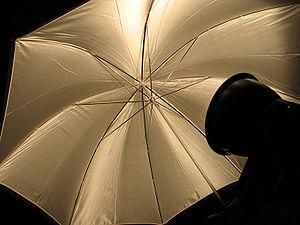
Un parapluie est, en photographie ou au cinéma, un réflecteur de lumière ayant la forme d'un parapluie et utilisé pour réfléchir la lumière d'une torche électronique. Pratique et léger, il se replie et devient facilement transportable.
Le Départ est un film belge réalisé par le cinéaste polonais Jerzy Skolimowski, sorti en 1967. C'est le premier film du réalisateur tourné hors de Pologne et à l'Ouest du rideau de fer. Écrit en un peu plus d'un mois, tourné en quelques semaines avec une équipe réduite, il raconte l'histoire très simple d'un jeune homme qui cherche par tous les moyens possibles une voiture pour participer à un rallye automobile et rencontre durant sa quête une jeune fille.